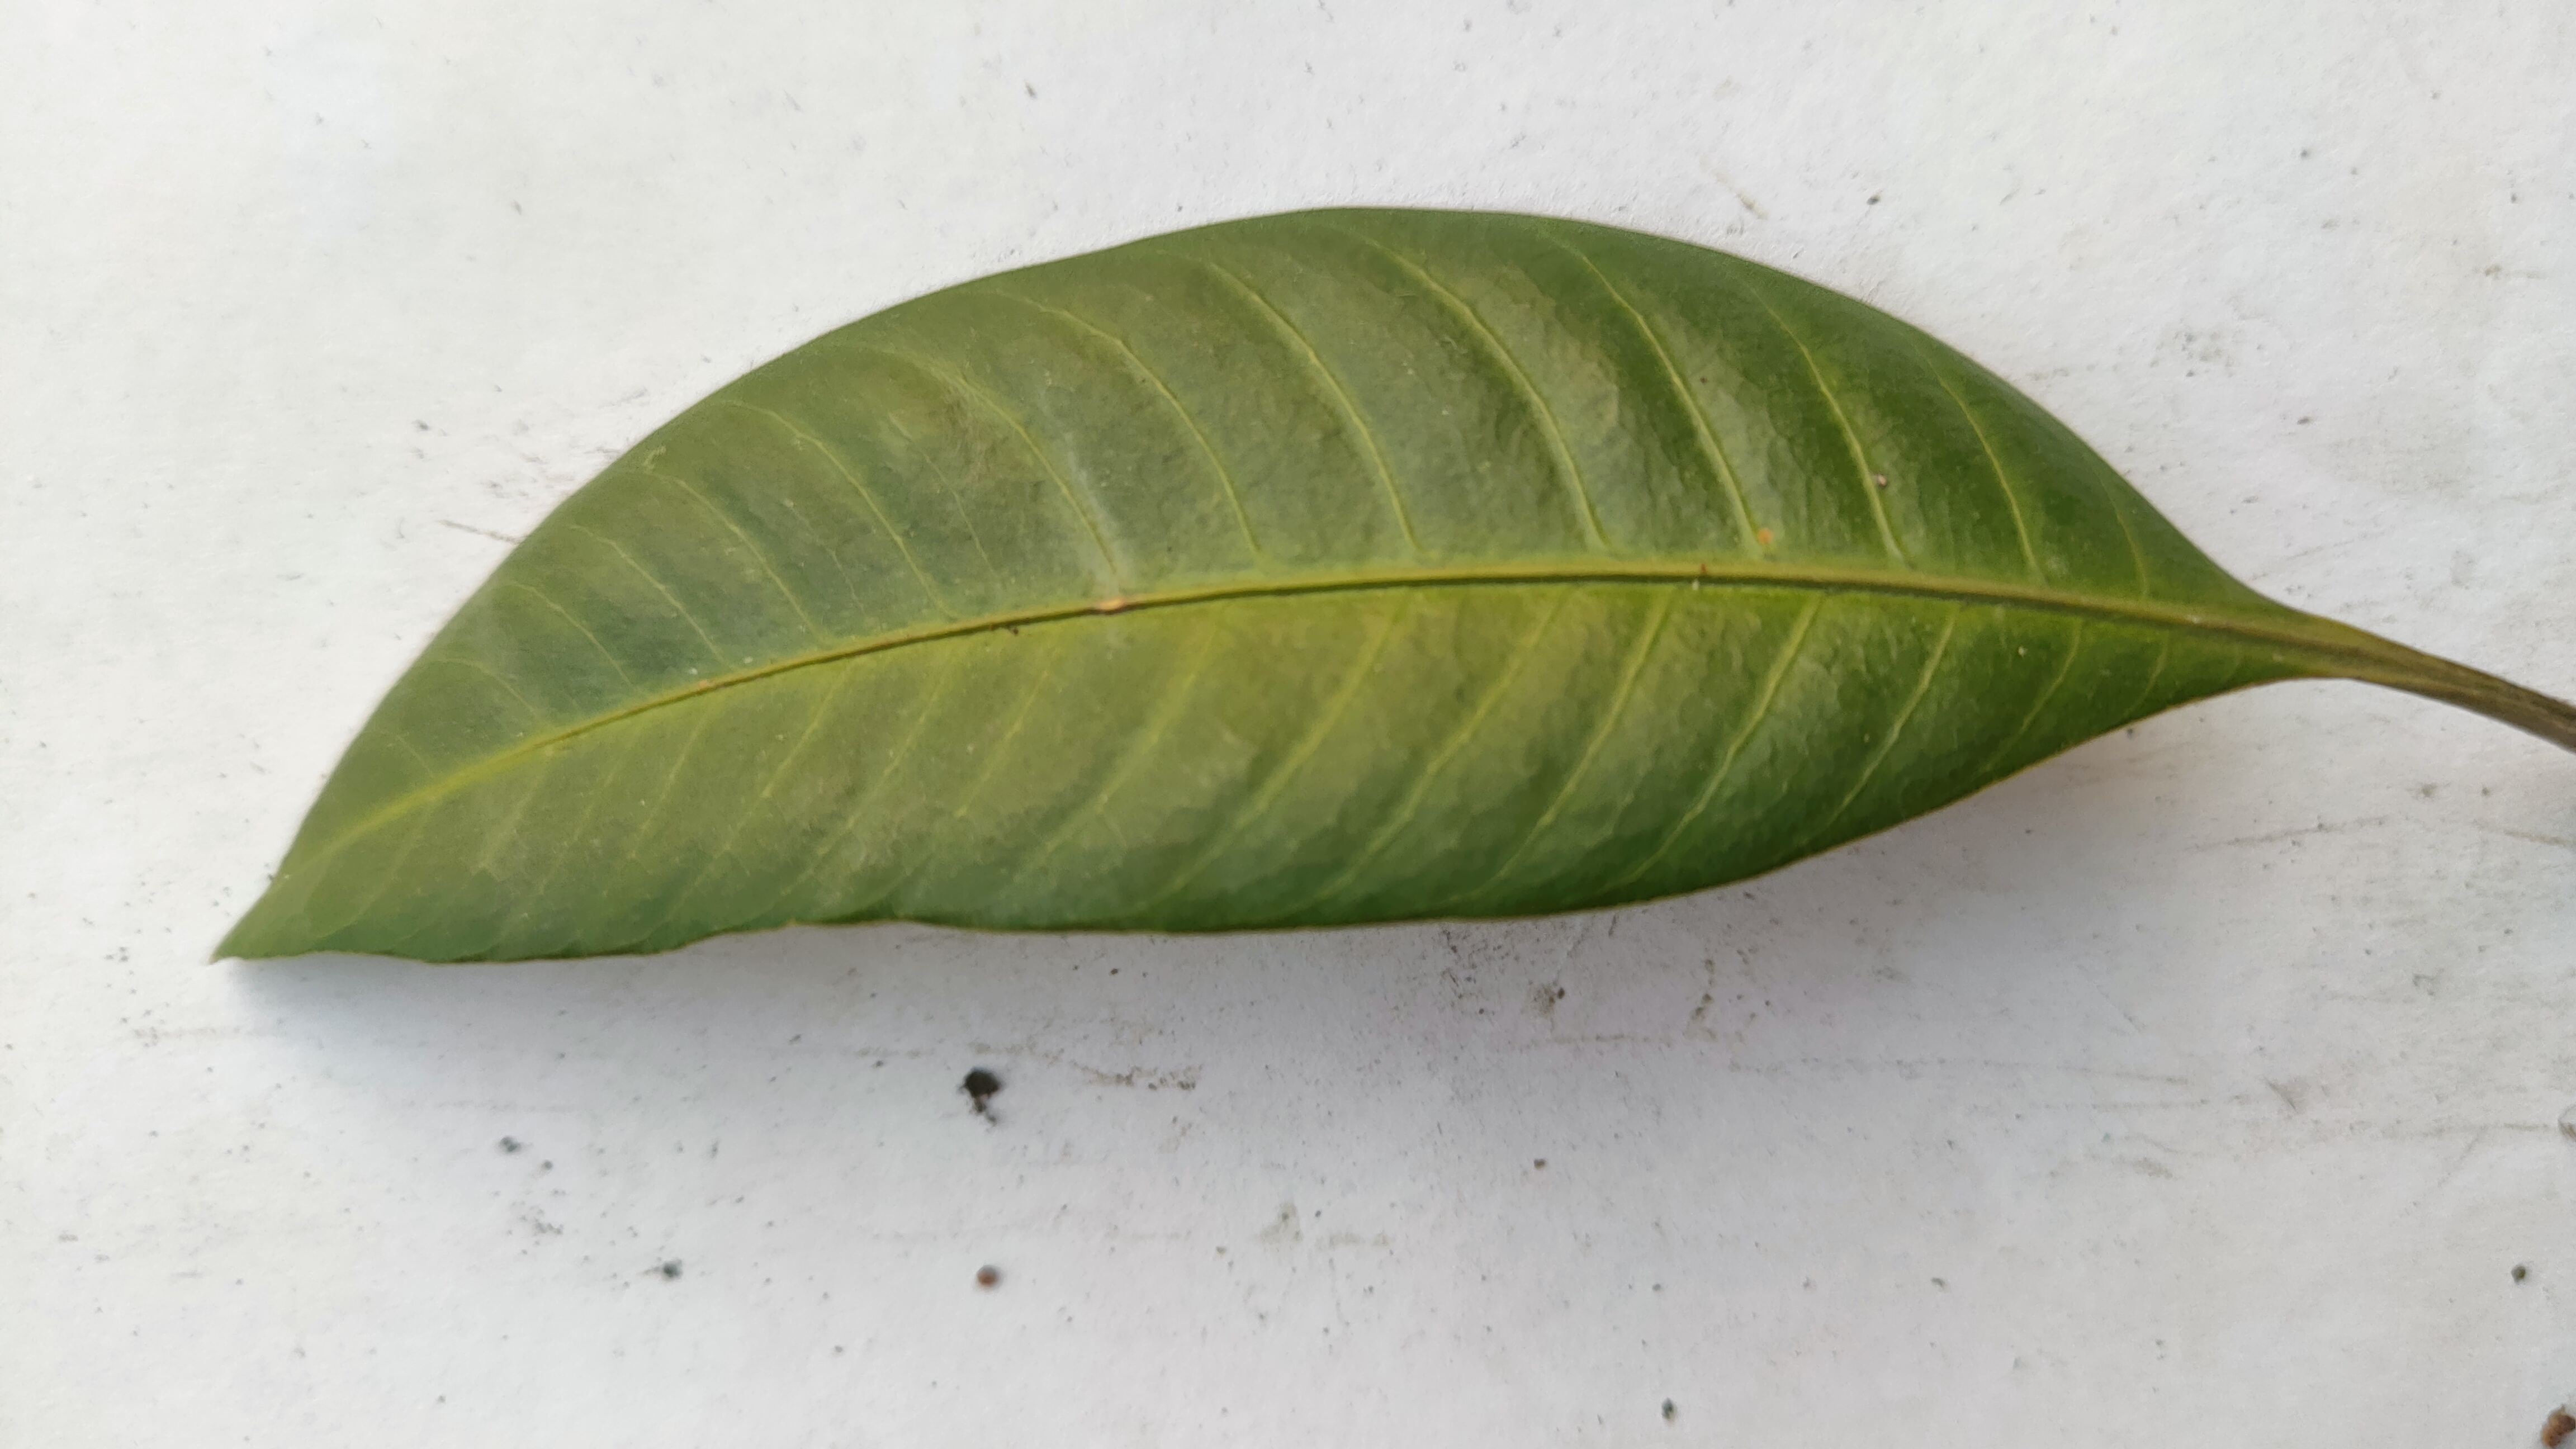
Leaf variety: Mango